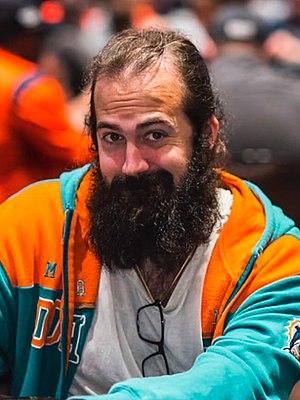
Jason Mercier est un joueur professionnel de poker américain. Il est connu pour avoir remporté 5 bracelets des World Series of Poker et un titre à l'European Poker Tour.